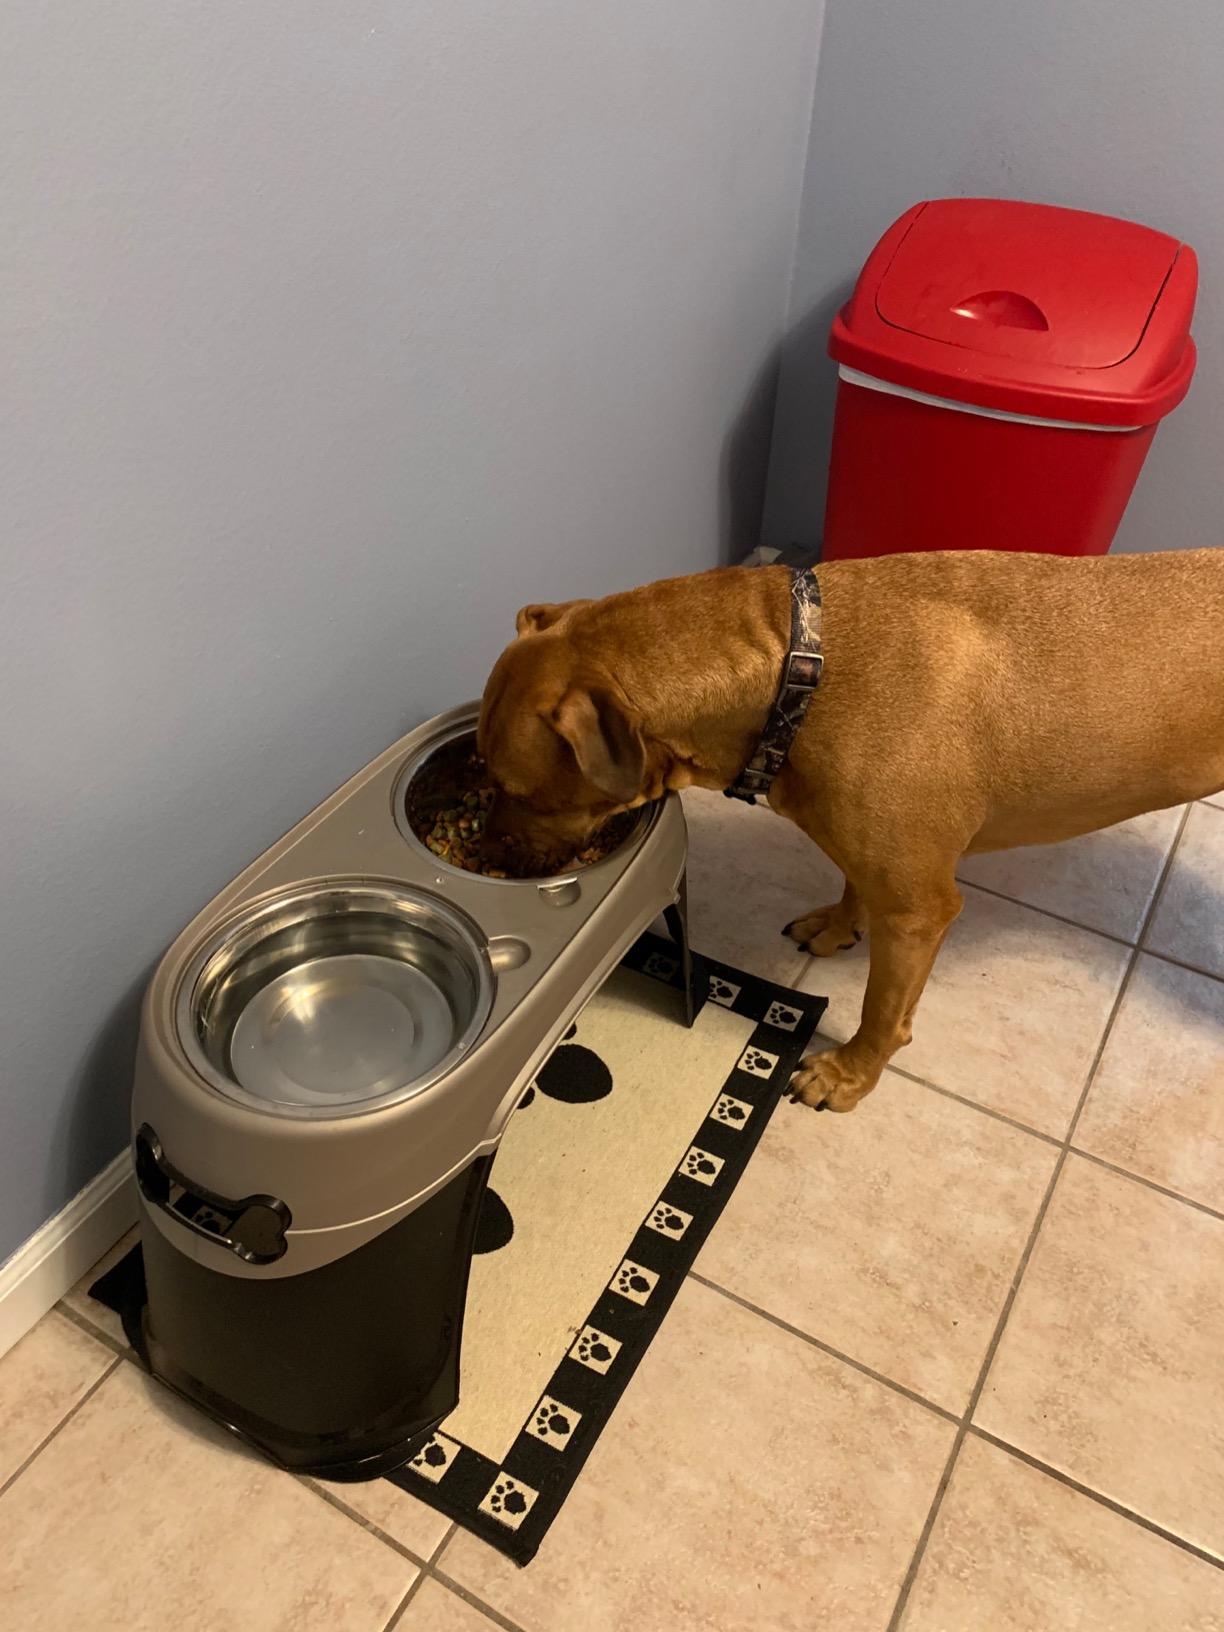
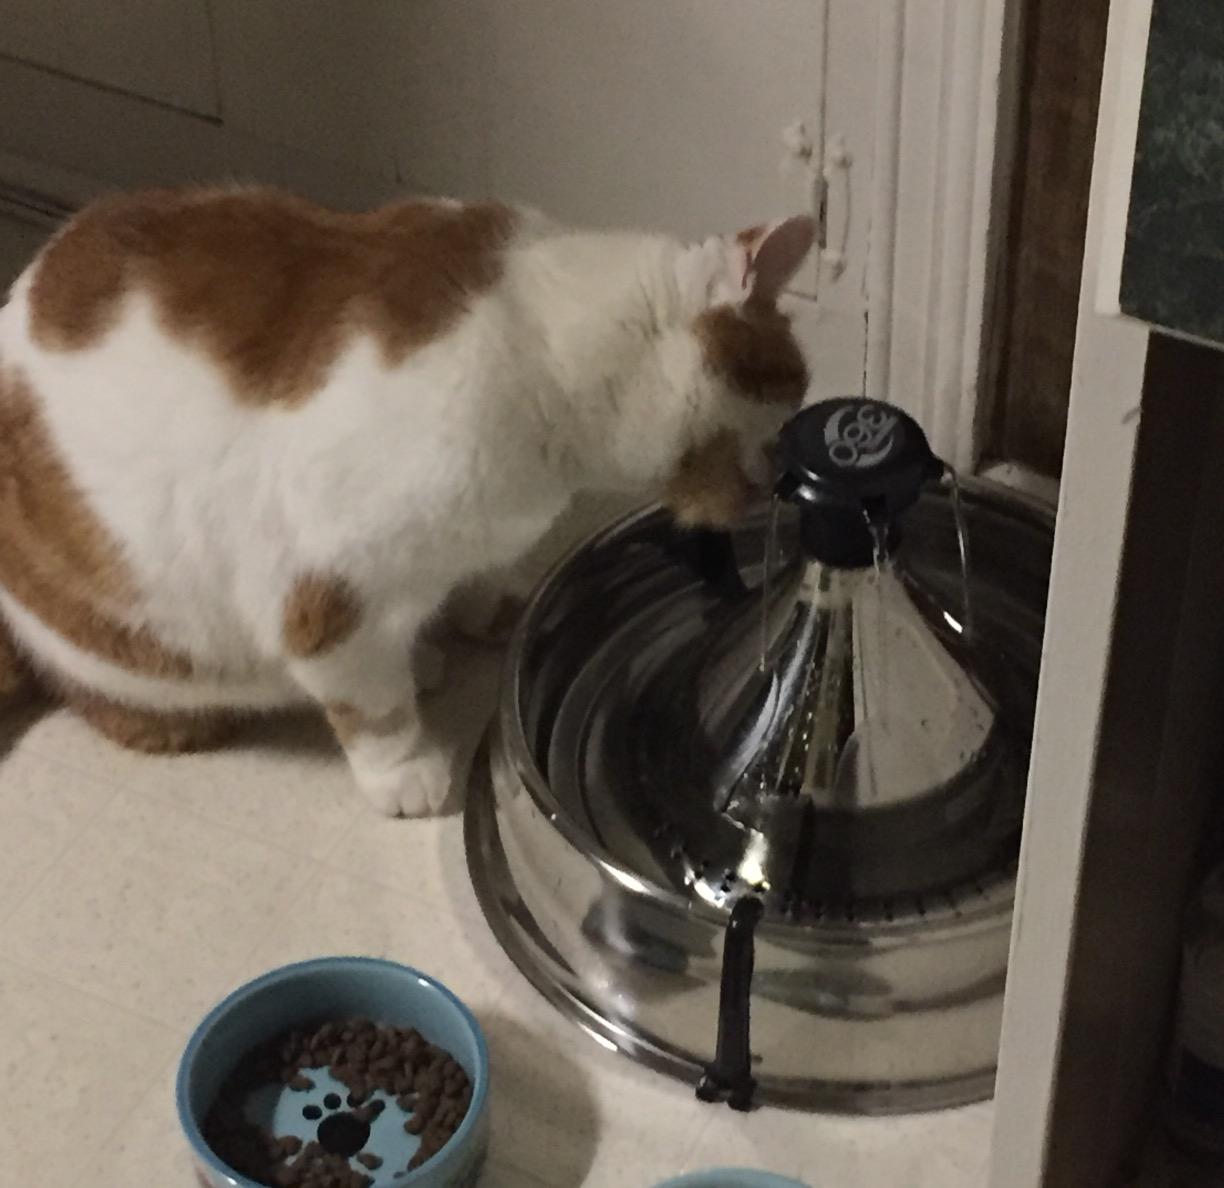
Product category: items_bowl
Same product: no